Takaoka clan

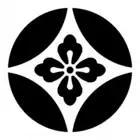
The emblem ("mon") of the (Uda-genji)Takaoka clan

This clan's origin is a descendant of Sasaki clan in Ōmi Province. Sasaki clan are descended directly from Emperor Uda (868-897) by his grandson Minamoto no Masazane (920-993) (Uda Genji), Takaoka Muneyasu (1255–1326), grandson of Sasaki Yoshikiyo, is the first who took the name of Takaoka from his domain in Takaoka-mura, Enya-no-sato, Kamdo-gun, Izumo province. It is a clan who prospered in future generations, in Izumo, Bingo, and Tajima. Takaoka clan who was the Kawarake-han (in Izumi) samurai at the first term of Edo period was the same as this clan. Afterwards, the Lord of Izumi (Koide Sigeoki clan) had lost their territories on August 12, 1696, Takaoka clan lived temporarily in Edo. After that, this clan moved to Tajima because they had become old Lord Koide Shigeoki's relative of Lord of Tajima (Koide Fusateru)'s vassal.